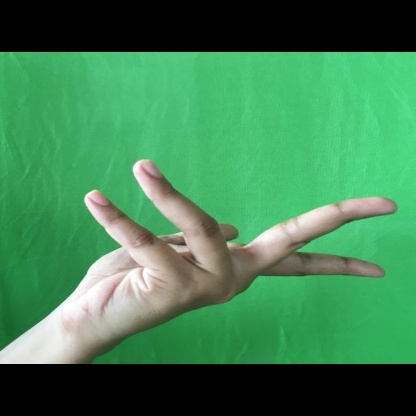
Mudra: Alapadmam